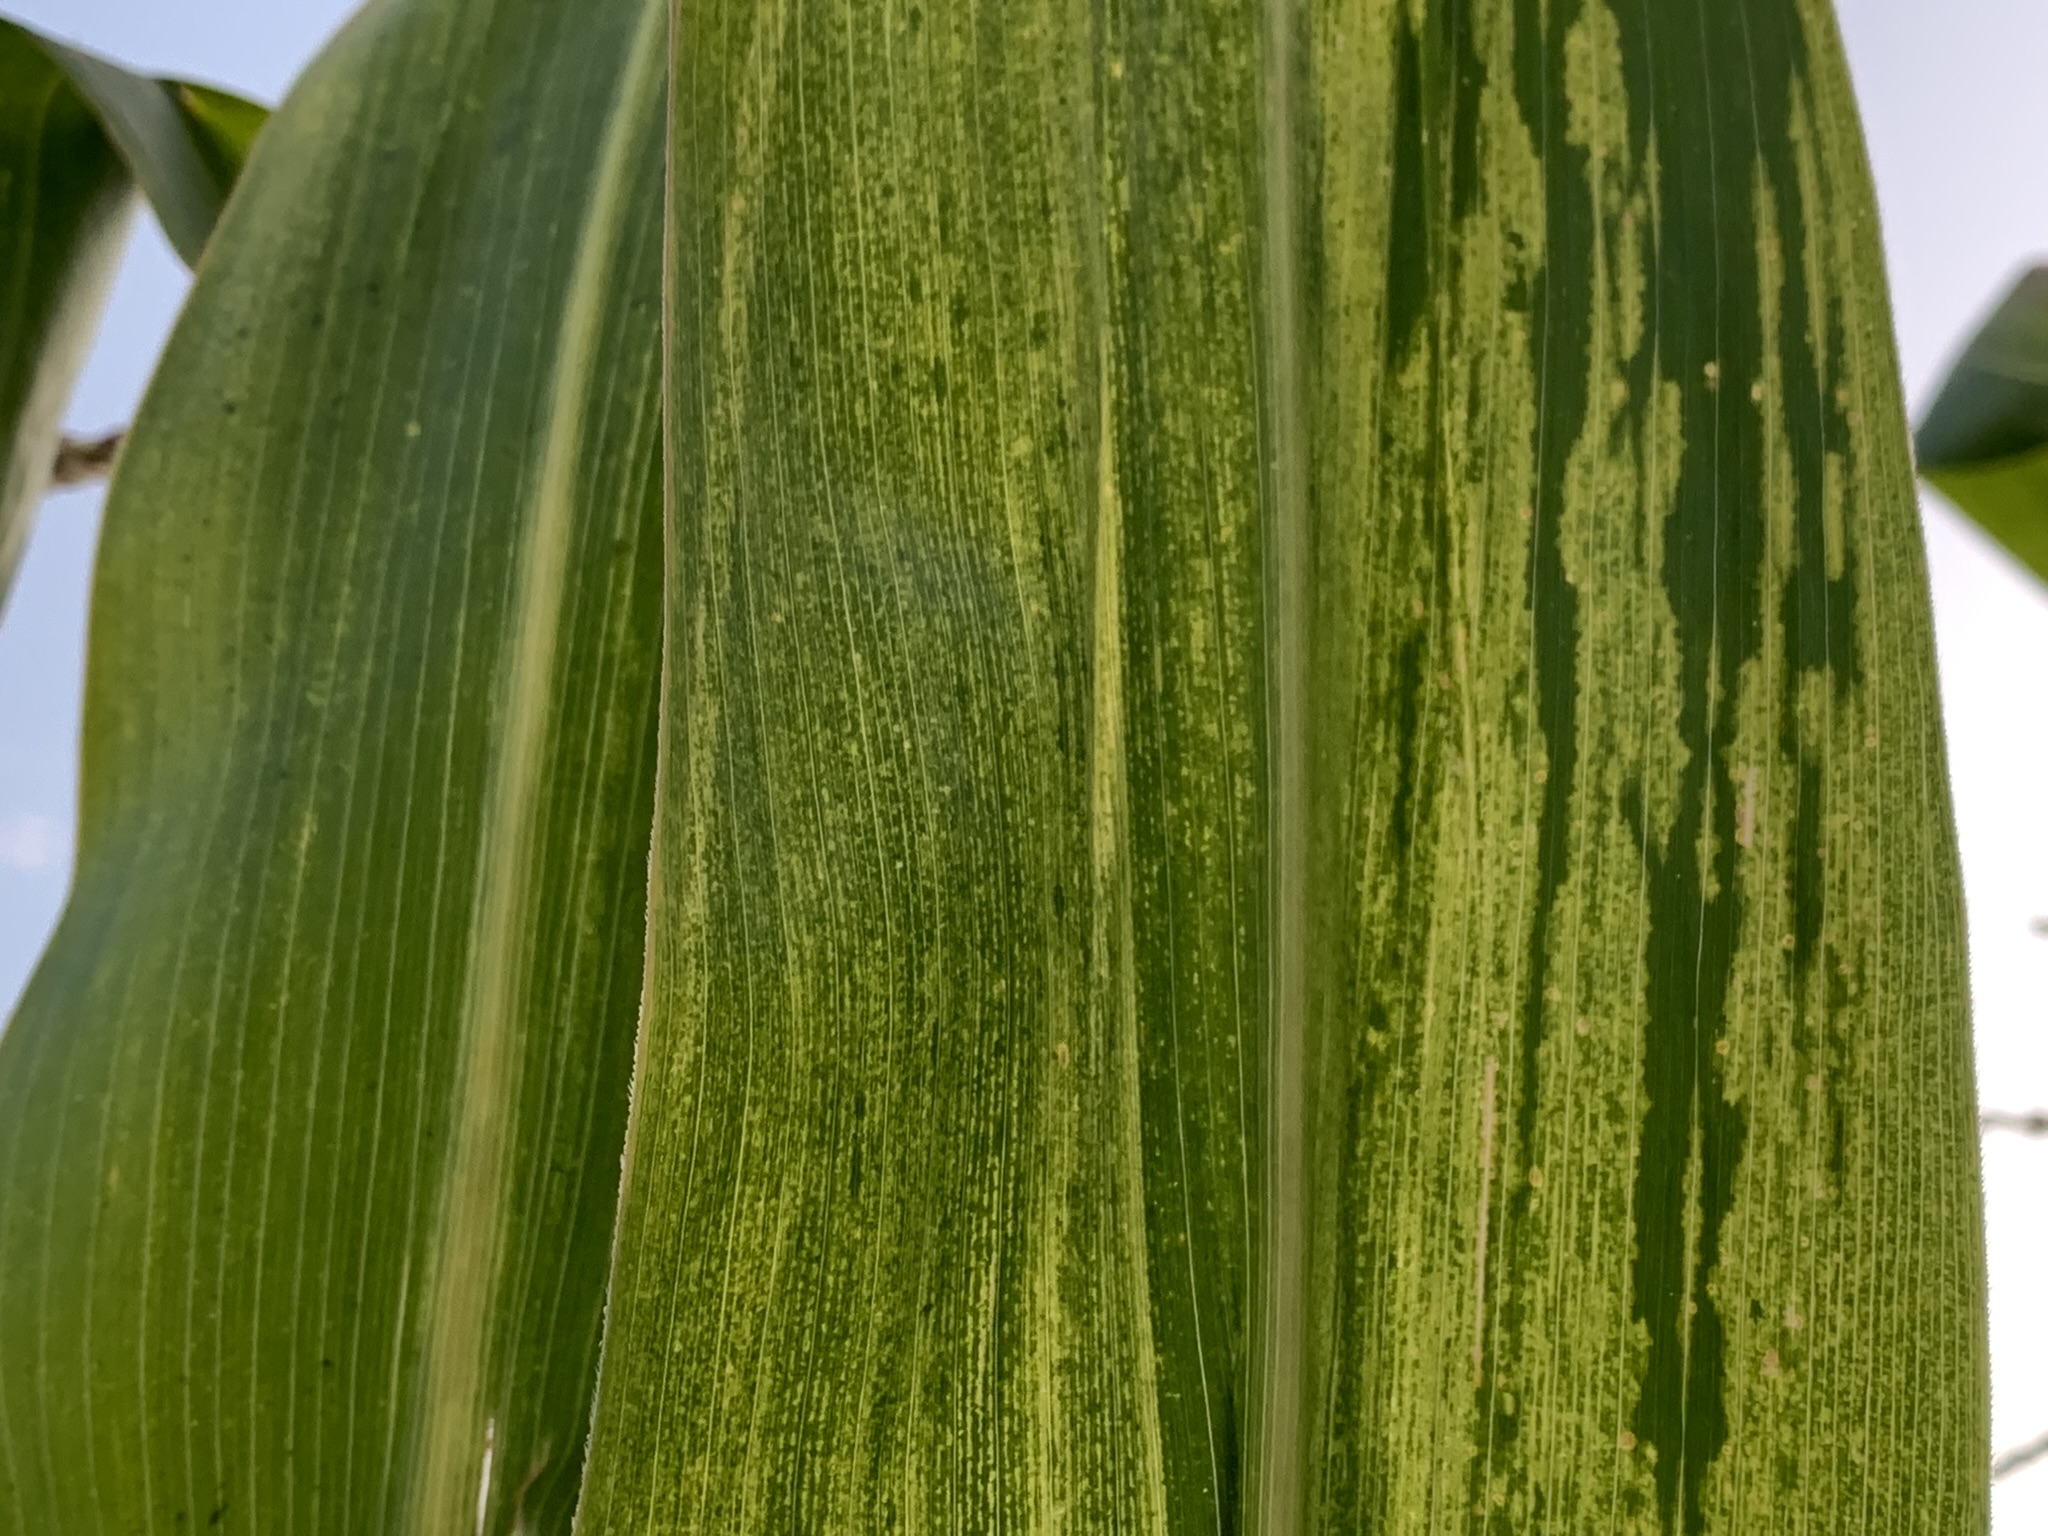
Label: MLN